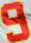
Number: 9